Mirror Films

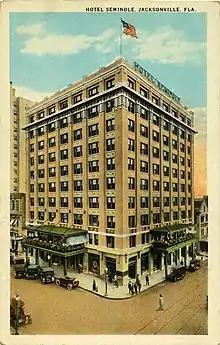
Seminole Hotel in Jacksonville, Florida. Figured prominently in Nat Goodwin lawsuit trial.

The jury trial was an acrimonious one, and was extensively covered in the newspapers. In the trial, lawyers for Mirror Films extensively questioned the character of Nat Goodwin; accusations of drunkenness, sloth, contentious and diva-like behavior on/off the set (at the filming locations in Florida and New York as well as the Seminole Hotel in Jacksonville), and outright refusal to work were offered in an effort to prove that Goodwin had been fired with just cause. Goodwin and his lawyers countered with their own witnesses and evidence that Harmon had admitted on various occasions that the company had run out of operating capital and was unable to pay the agreed-upon salary. Witnesses included Clifford Harmon, W.C. Toomey, directors Lawrence Marston and Walter McNamara, Goodwin's wife Margaret, as well as members of the film crew and personal assistants for Goodwin.